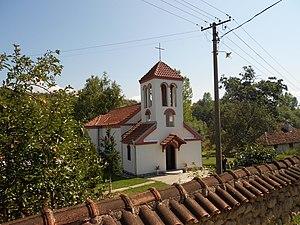
Jošanica est un village de Serbie situé dans la municipalité de Sokobanja, district de Zaječar. Au recensement de 2011, il comptait 690 habitants.